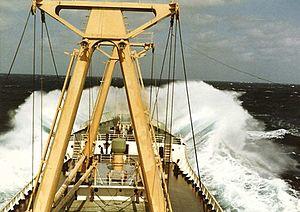
Le Bariloche dans la tempête en 1965.
La marine marchande suisse regroupe l'ensemble de la marine marchande en Suisse. Fait plutôt inhabituel pour un pays sans littoral, la Suisse a en effet une longue tradition de navigation, non seulement sur ses lacs et rivières, mais également en haute mer.
Suisse-Atlantique parfois surnommée Suisat, dont la raison sociale officielle est Suisse-Atlantique Société de Navigation Maritime S.A. est un armateur vaudois. Avec ses 14 navires, Suisse-Atlantique gère la plus grande flotte de navires battant pavillon suisse.